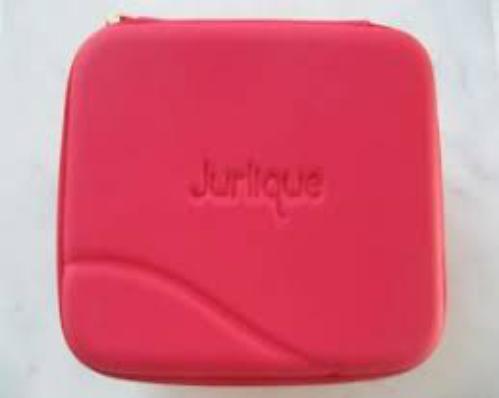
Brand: jurlique
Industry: Necessities